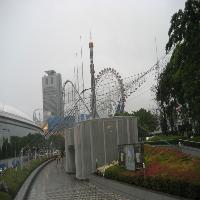
Weather: cloudy or overcast